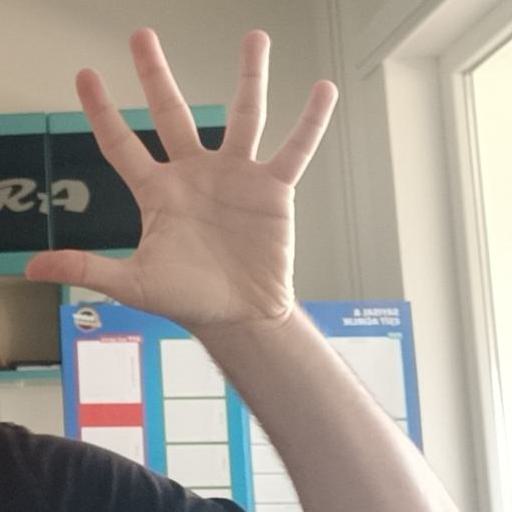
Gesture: palm